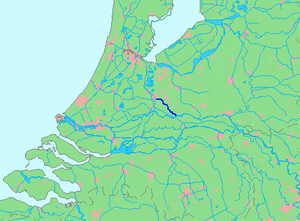
Le Kromme Rijn — en français : le Rhin courbé — est une rivière néerlandaise dans la province d'Utrecht. Jusque pendant le Moyen Âge, cette rivière formait le cours principal du Rhin. Depuis le barrage construit en 1122, le Kromme Rijn a perdu sa fonction de bras principal du fleuve, reprise par le Lek actuel.